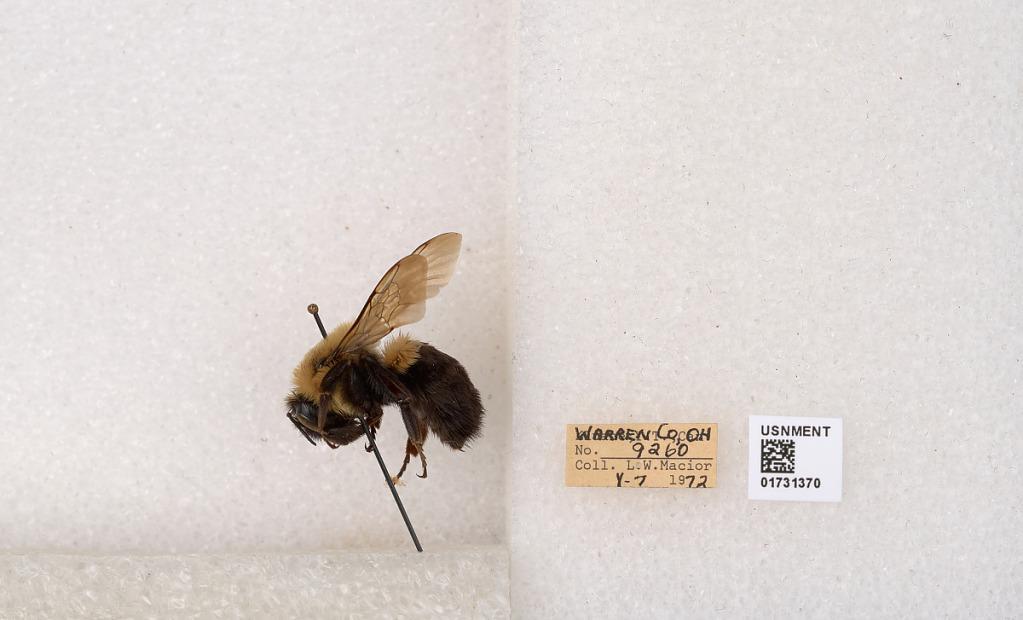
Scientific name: Bombus impatiens Cresson
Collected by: L. Macior
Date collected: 1972-5-7
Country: United States
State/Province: Ohio
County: Warren
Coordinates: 39.4276, -84.1668